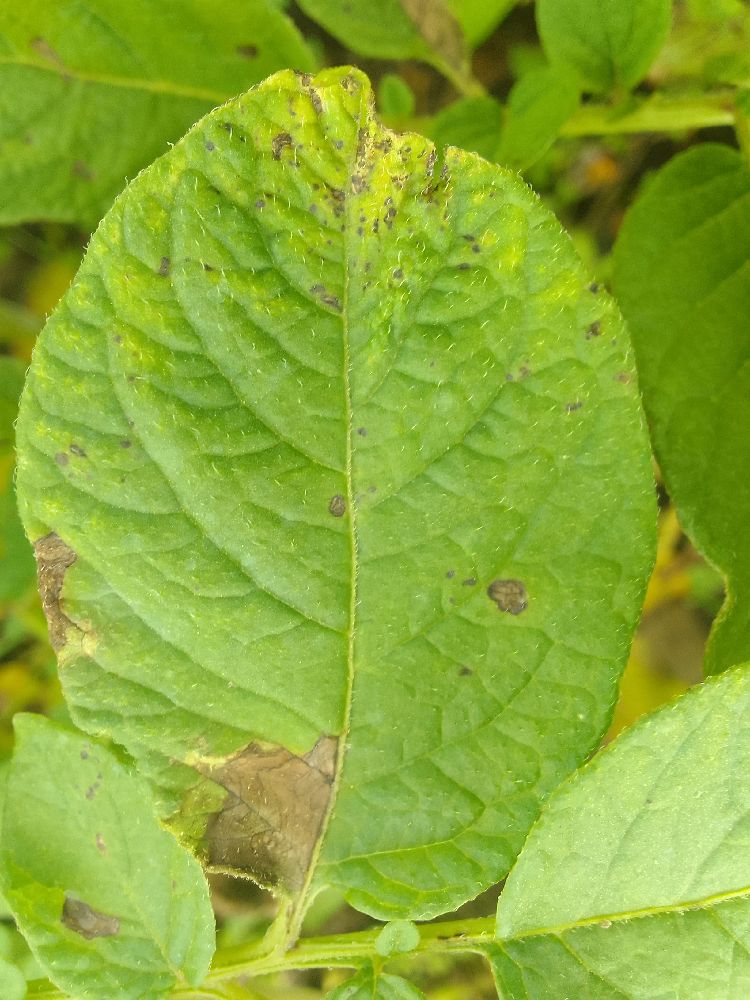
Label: Late blight